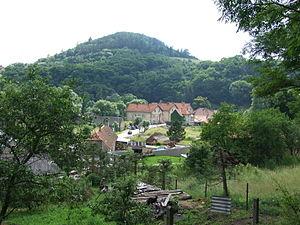
Chrustenice est une commune du district de Beroun, dans la région de Bohême-Centrale, en République tchèque. Sa population s'élevait à 983 habitants en 2020.